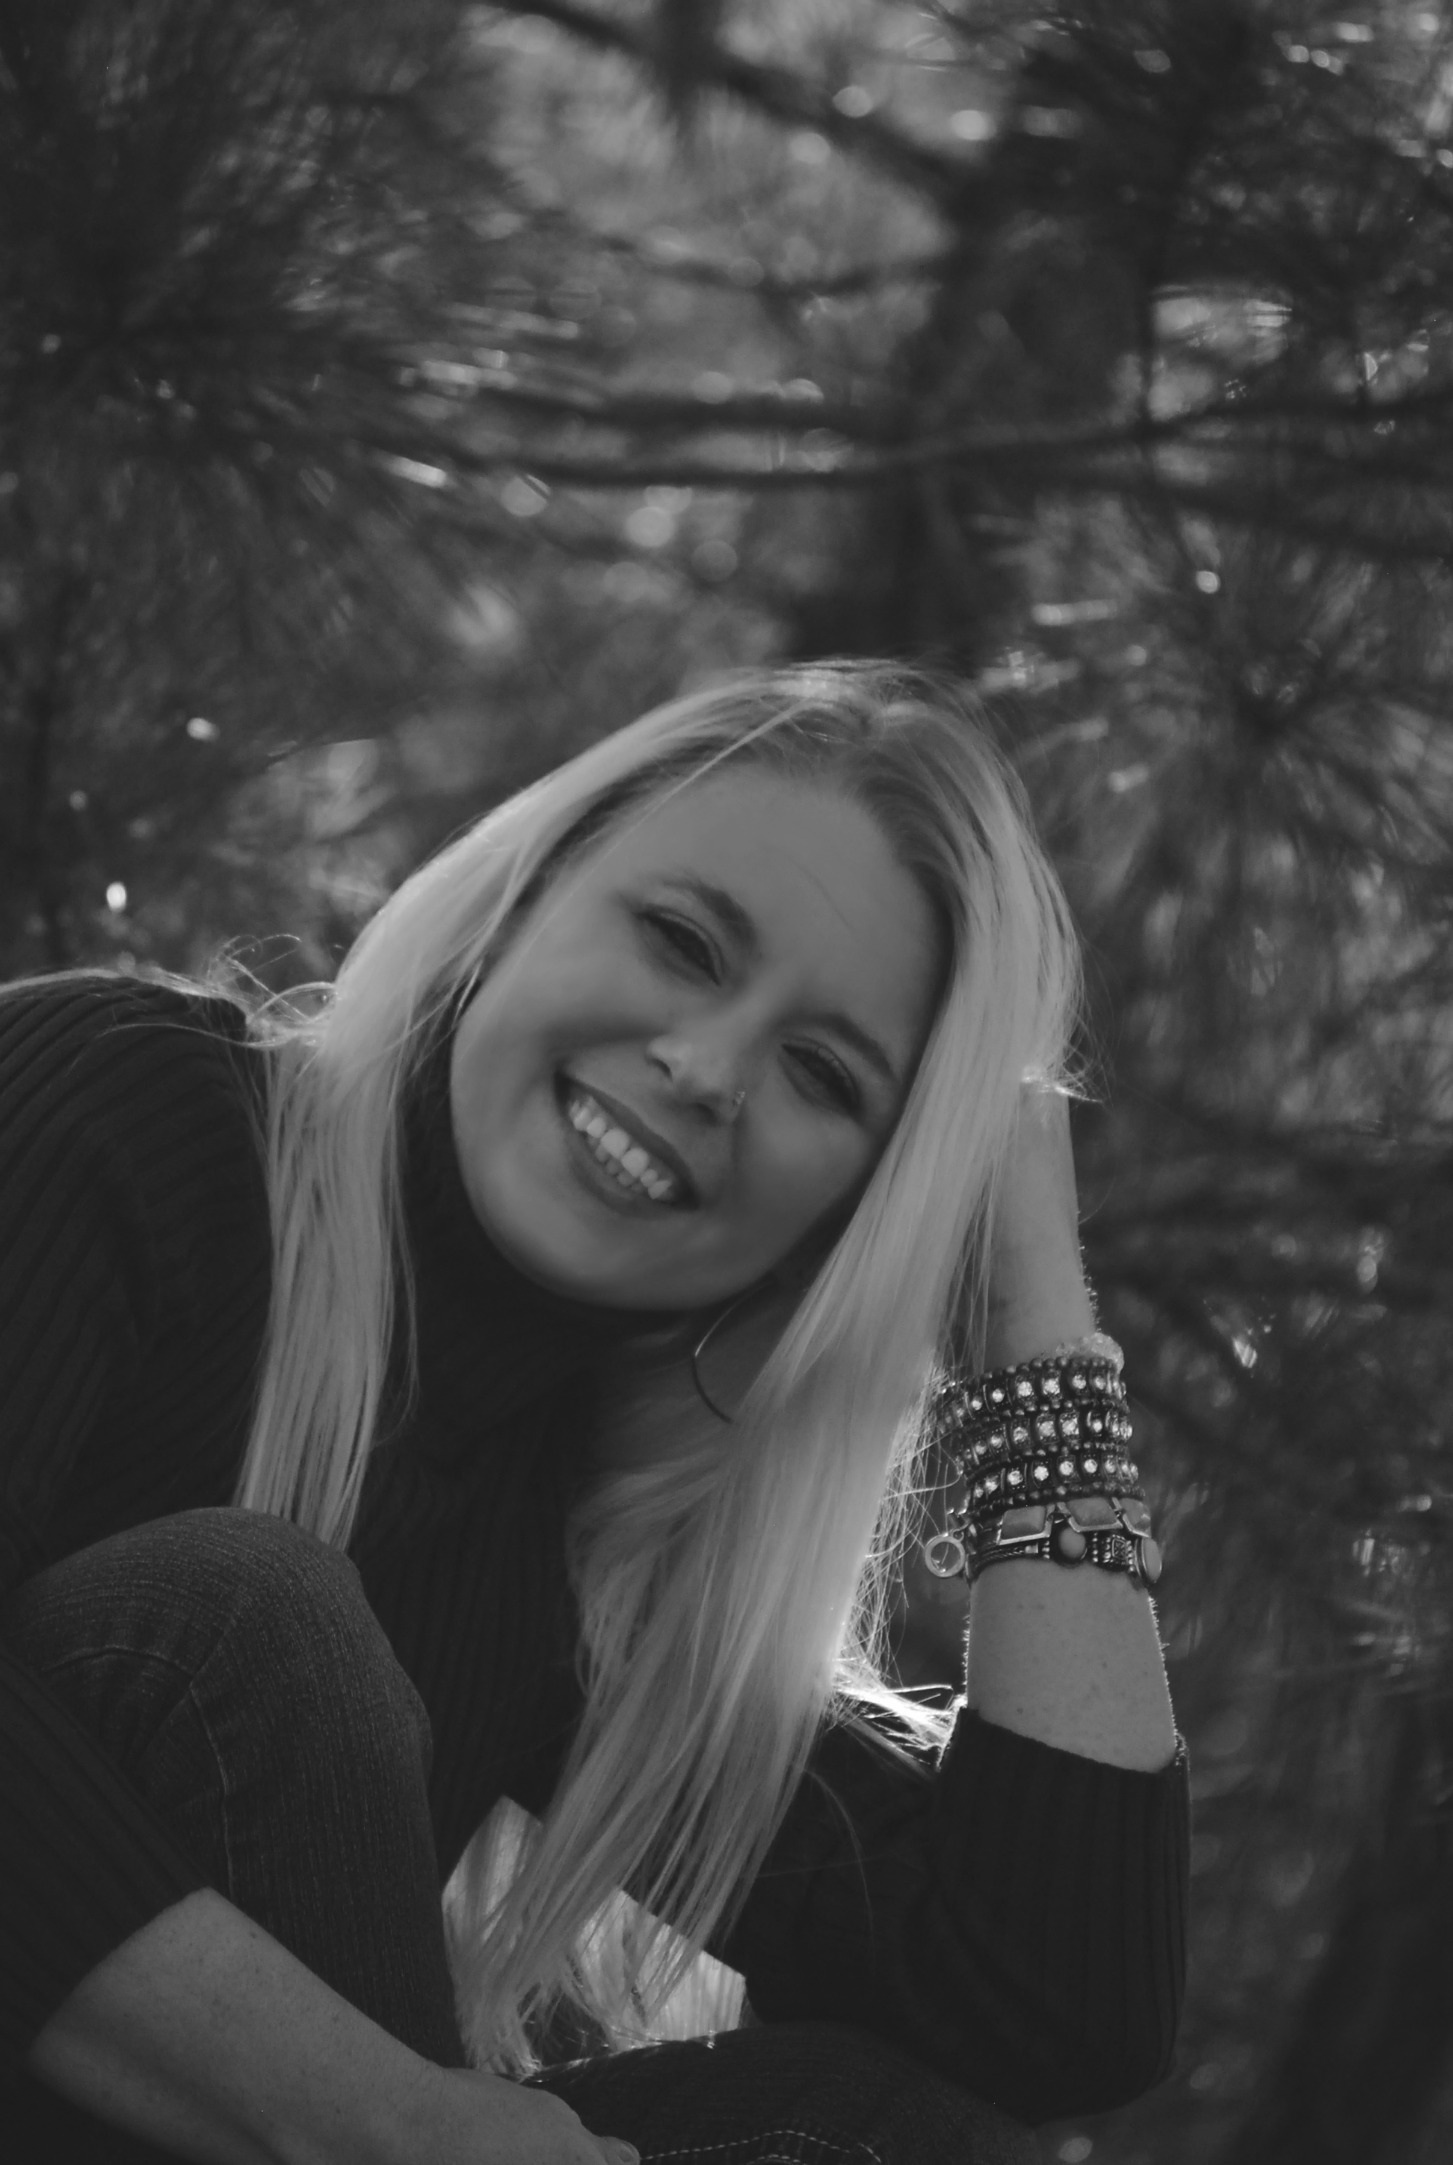
nature, black and white, girl, woman, white, photography, cute, female, portrait, sitting, darkness, black, monochrome, blonde, facial expression, smile, trees, outdoors, face, happy, happiness, photograph, beauty, attractive, emotion, adult, photo shoot, monochrome photography, portrait photography